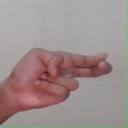
अक्षर: ह